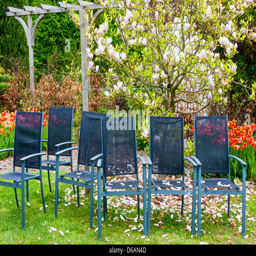
row of chairs in the spring garden